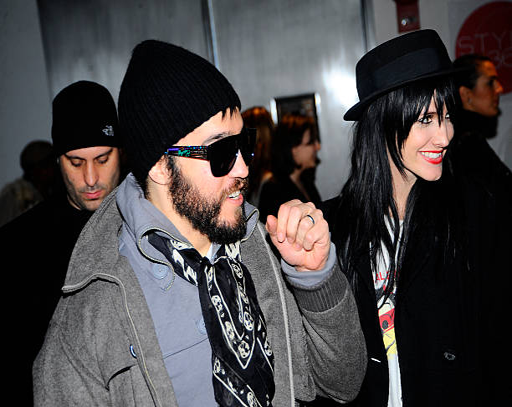
artist and pop rock artist attend clothing business by fashion show .